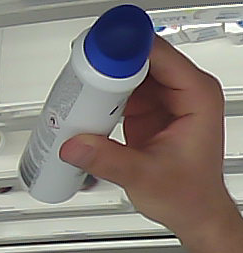
Product: dove_spray